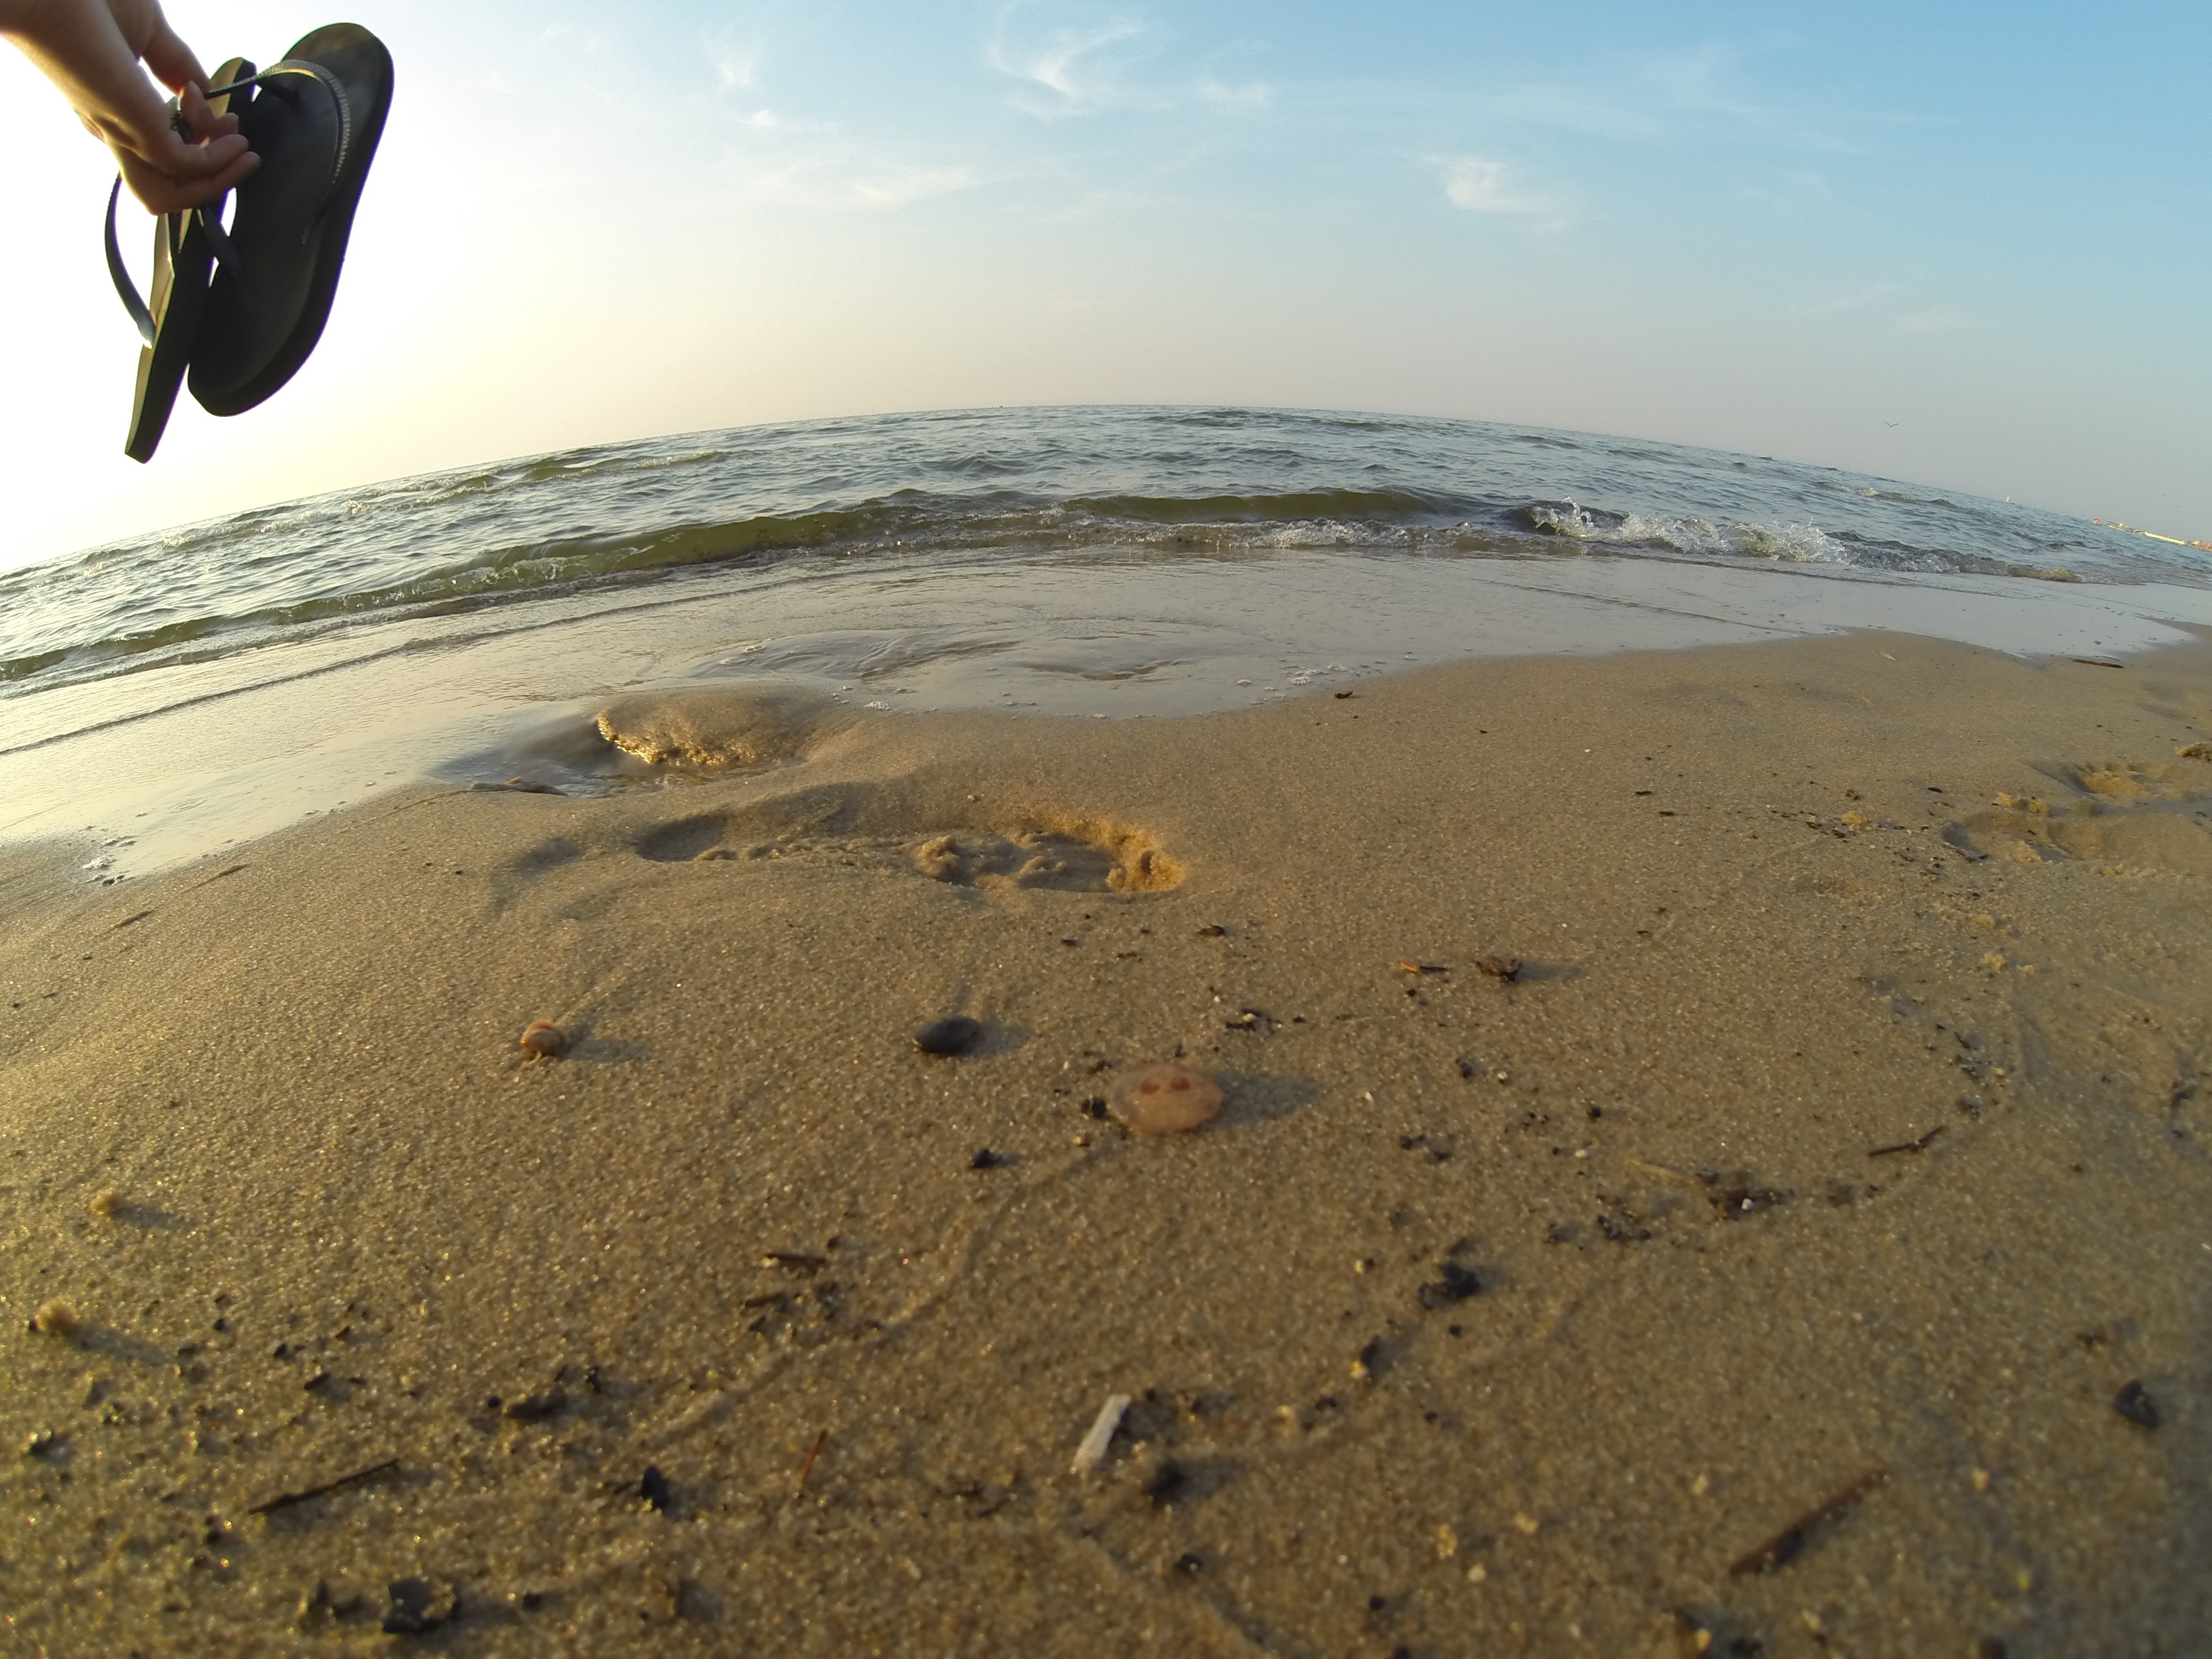
beach, sea, coast, sand, ocean, shore, wave, extreme sport, terrain, material, sports, cape, mudflat